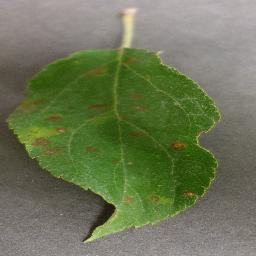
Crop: apple
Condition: cedar_rust